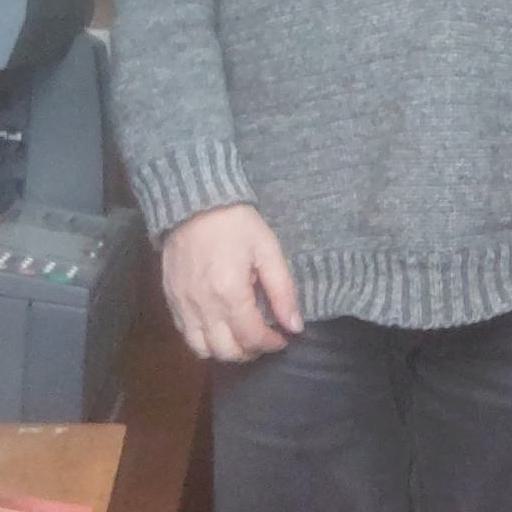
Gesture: no_gesture